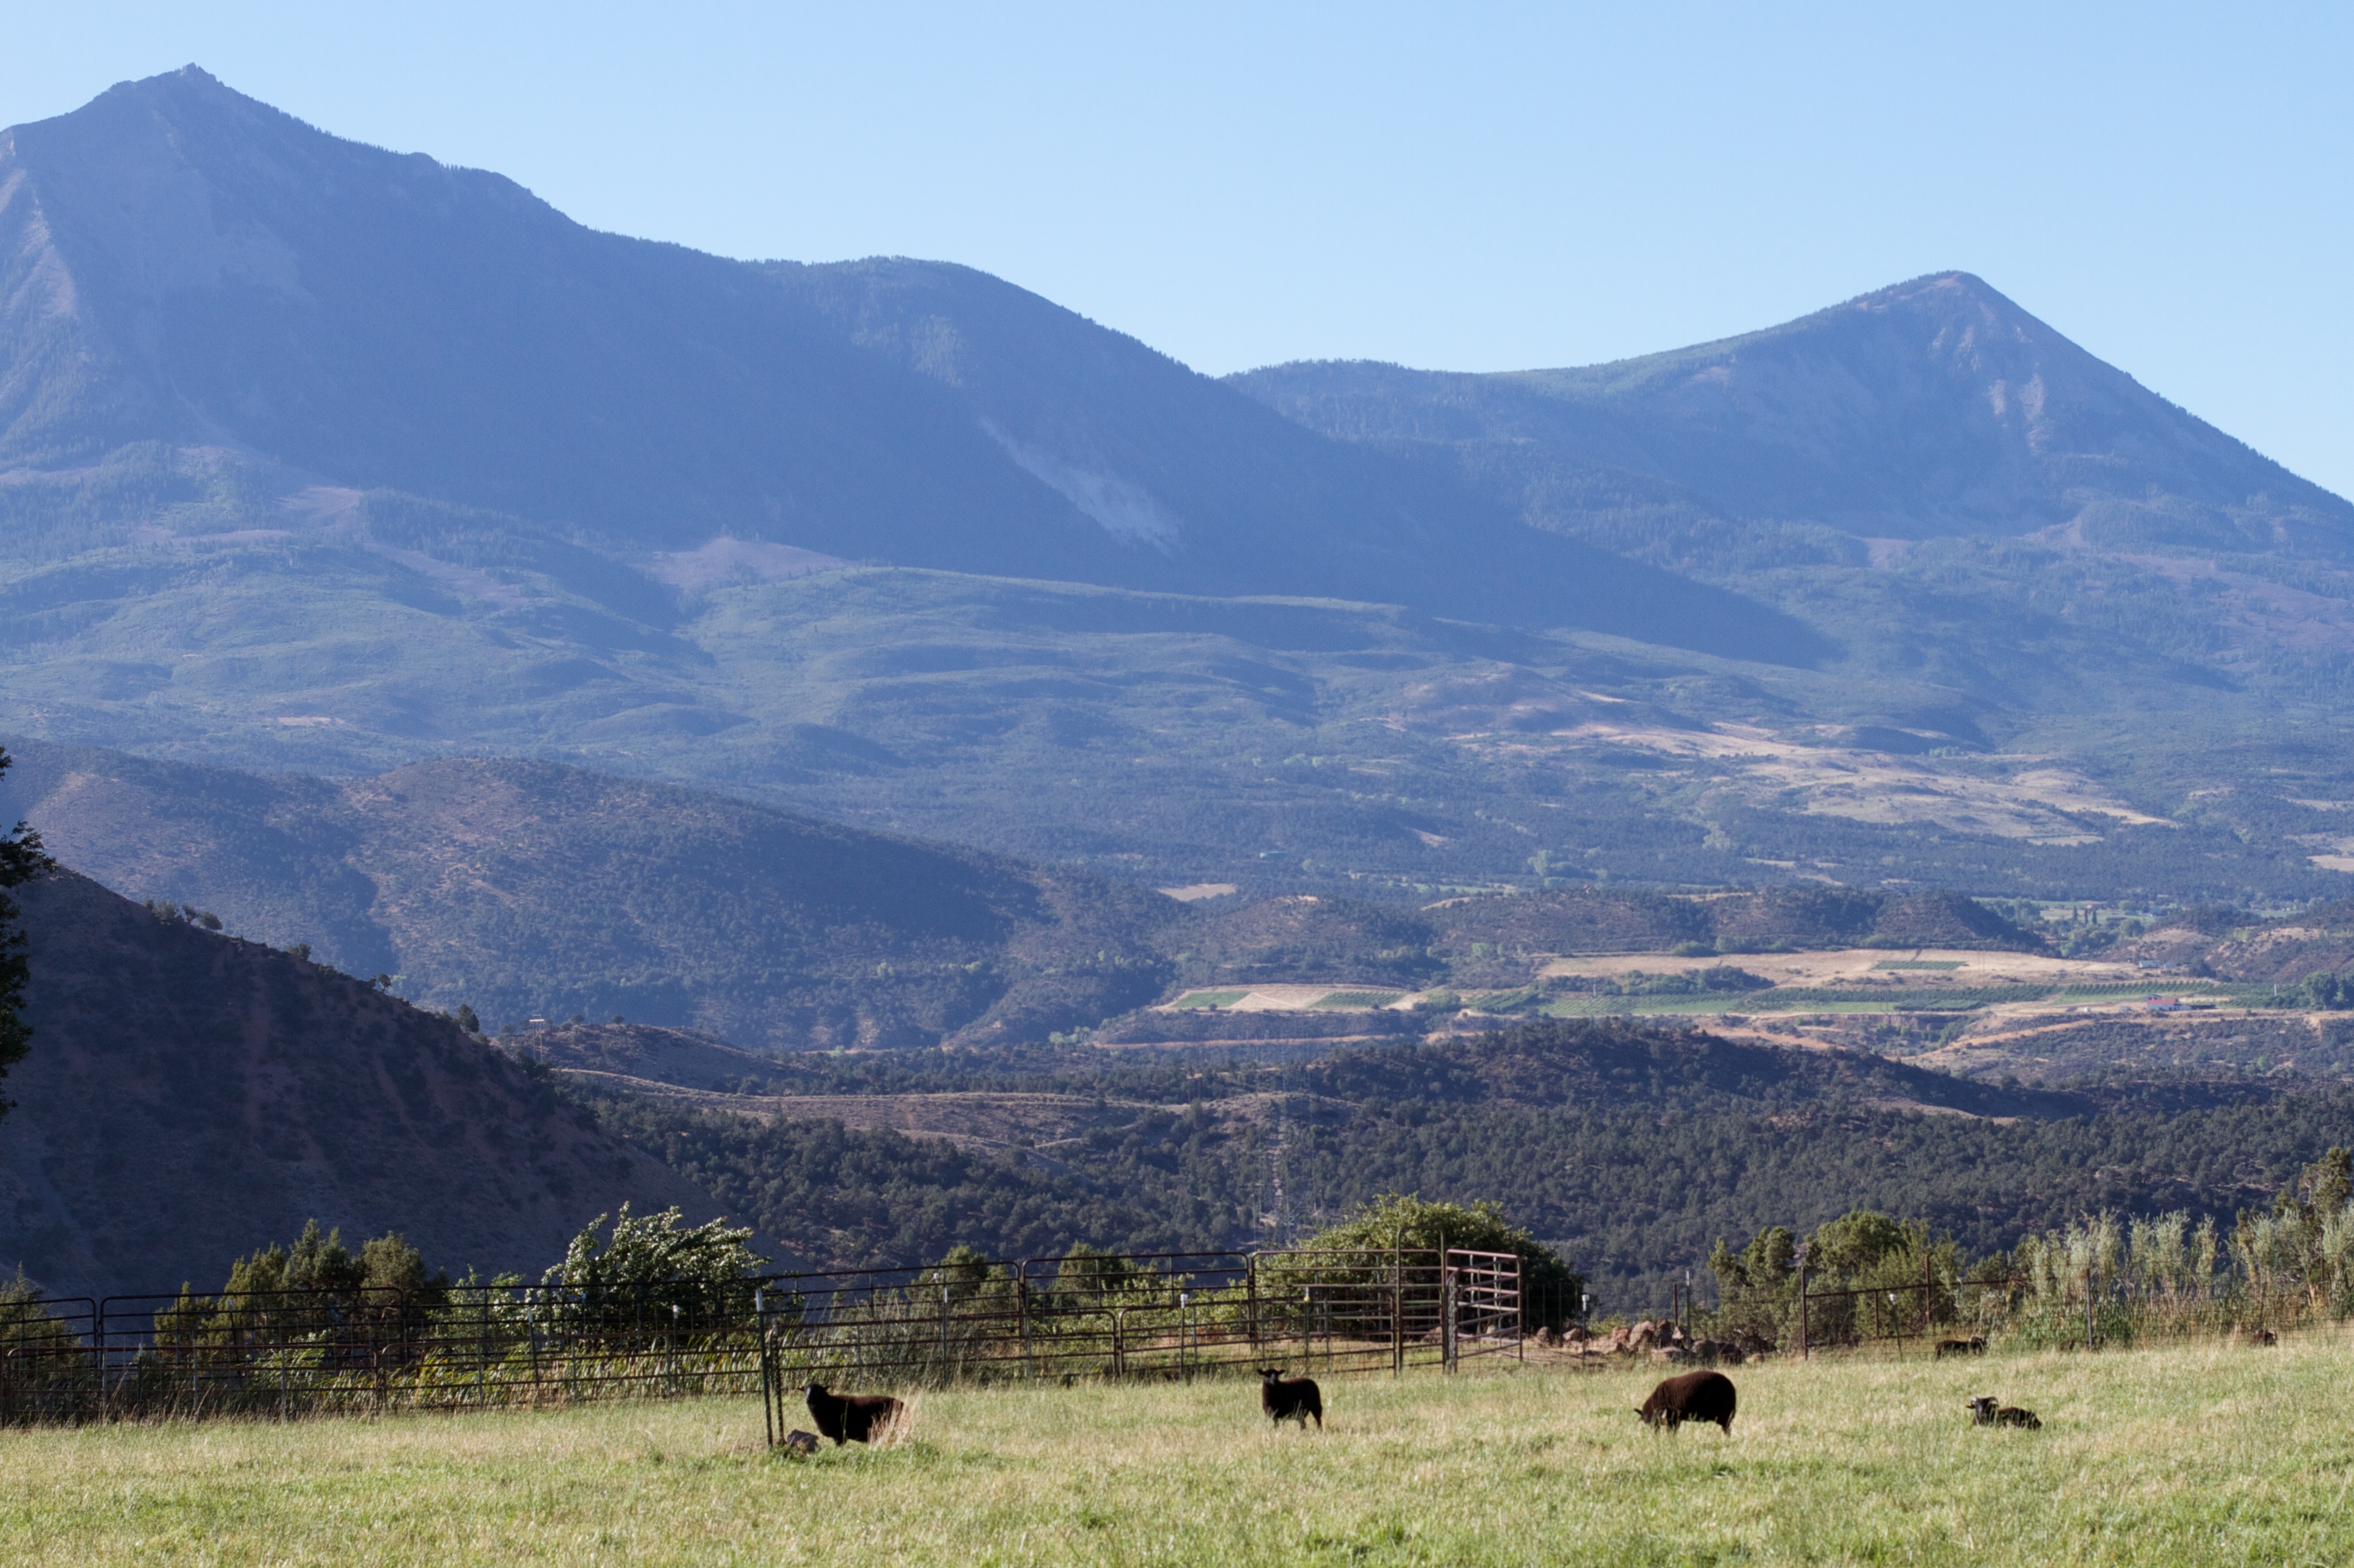
landscape, wilderness, mountain, meadow, hill, adventure, valley, mountain range, pasture, ridge, plain, alps, grassland, plateau, fell, desertweyr, ecosystem, rural area, landform, geographical feature, mountainous landforms